Marjorie Housepian Dobkin

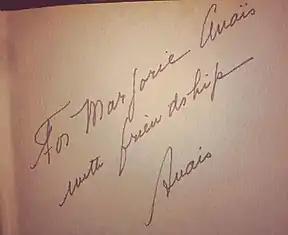
"The Diary of Anaïs Nin" inscribed by Anaïs Nin to Marjorie Anaïs Housepian Dobkin

She was awarded the Anania Shirakatsi prize of the Academy of Sciences of Soviet Armenia and was also the recipient of an honorary doctorate from Wilson College.